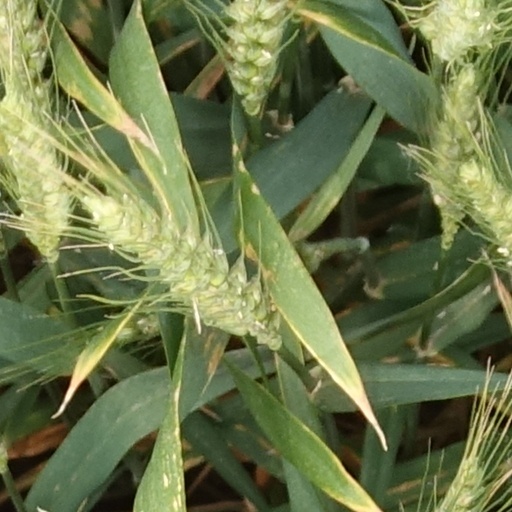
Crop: wheat